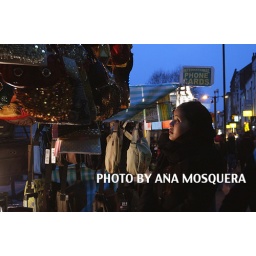
A girl stares at a bag stall in Whitechapel Road Market, London2007